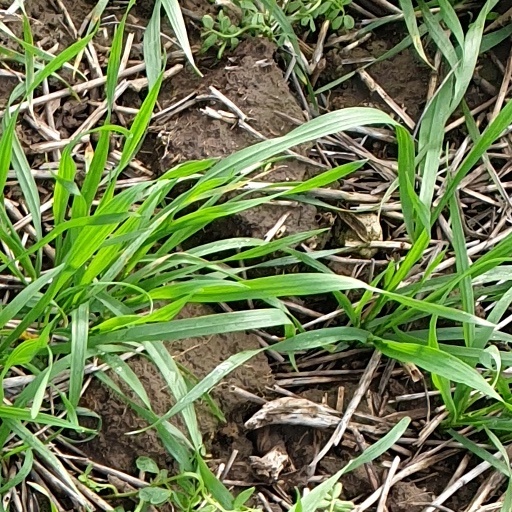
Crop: wheat